Abdul Karim (the Munshi)

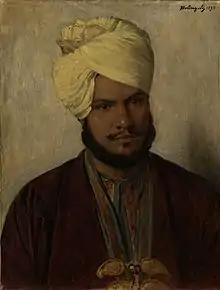
Portrait by Heinrich von Angeli, 1890

In 1890, the Queen had Karim's portrait painted by Heinrich von Angeli. According to the Queen, von Angeli was keen to paint Karim as he had never painted an Indian before and "was so struck with his handsome face and colouring". On 11 July, she wrote to Lansdowne, and the Secretary of State for India, Lord Cross, for "a grant of land to her really exemplary and excellent young Munshi, Hafiz Abdul Karim". The ageing Queen did not trust her relatives and the Royal Household to look after the Munshi after she was gone, and so sought to secure his future. Lansdowne replied that grants of land were given only to soldiers, and then only in cases of long and meritorious service. Nevertheless, the Viceroy agreed to find a grant for Karim that would provide about 600 rupees annually, the same amount that an old soldier could expect after performing exceptionally. Victoria wrote to Lansdowne repeatedly between July and October, pressuring him on the land grant. Apart from wasteland, there was little government-controlled land near Agra; thus Lansdowne was having trouble finding a suitable plot. On 30 October, the Munshi left Balmoral for four months' leave in India, travelling on the same ship as Lady Lansdowne. On the same day, Lord Lansdowne telegraphed the Queen to let her know that a grant of land in the suburbs of Agra had been arranged. Lansdowne made a point of informing the Queen: